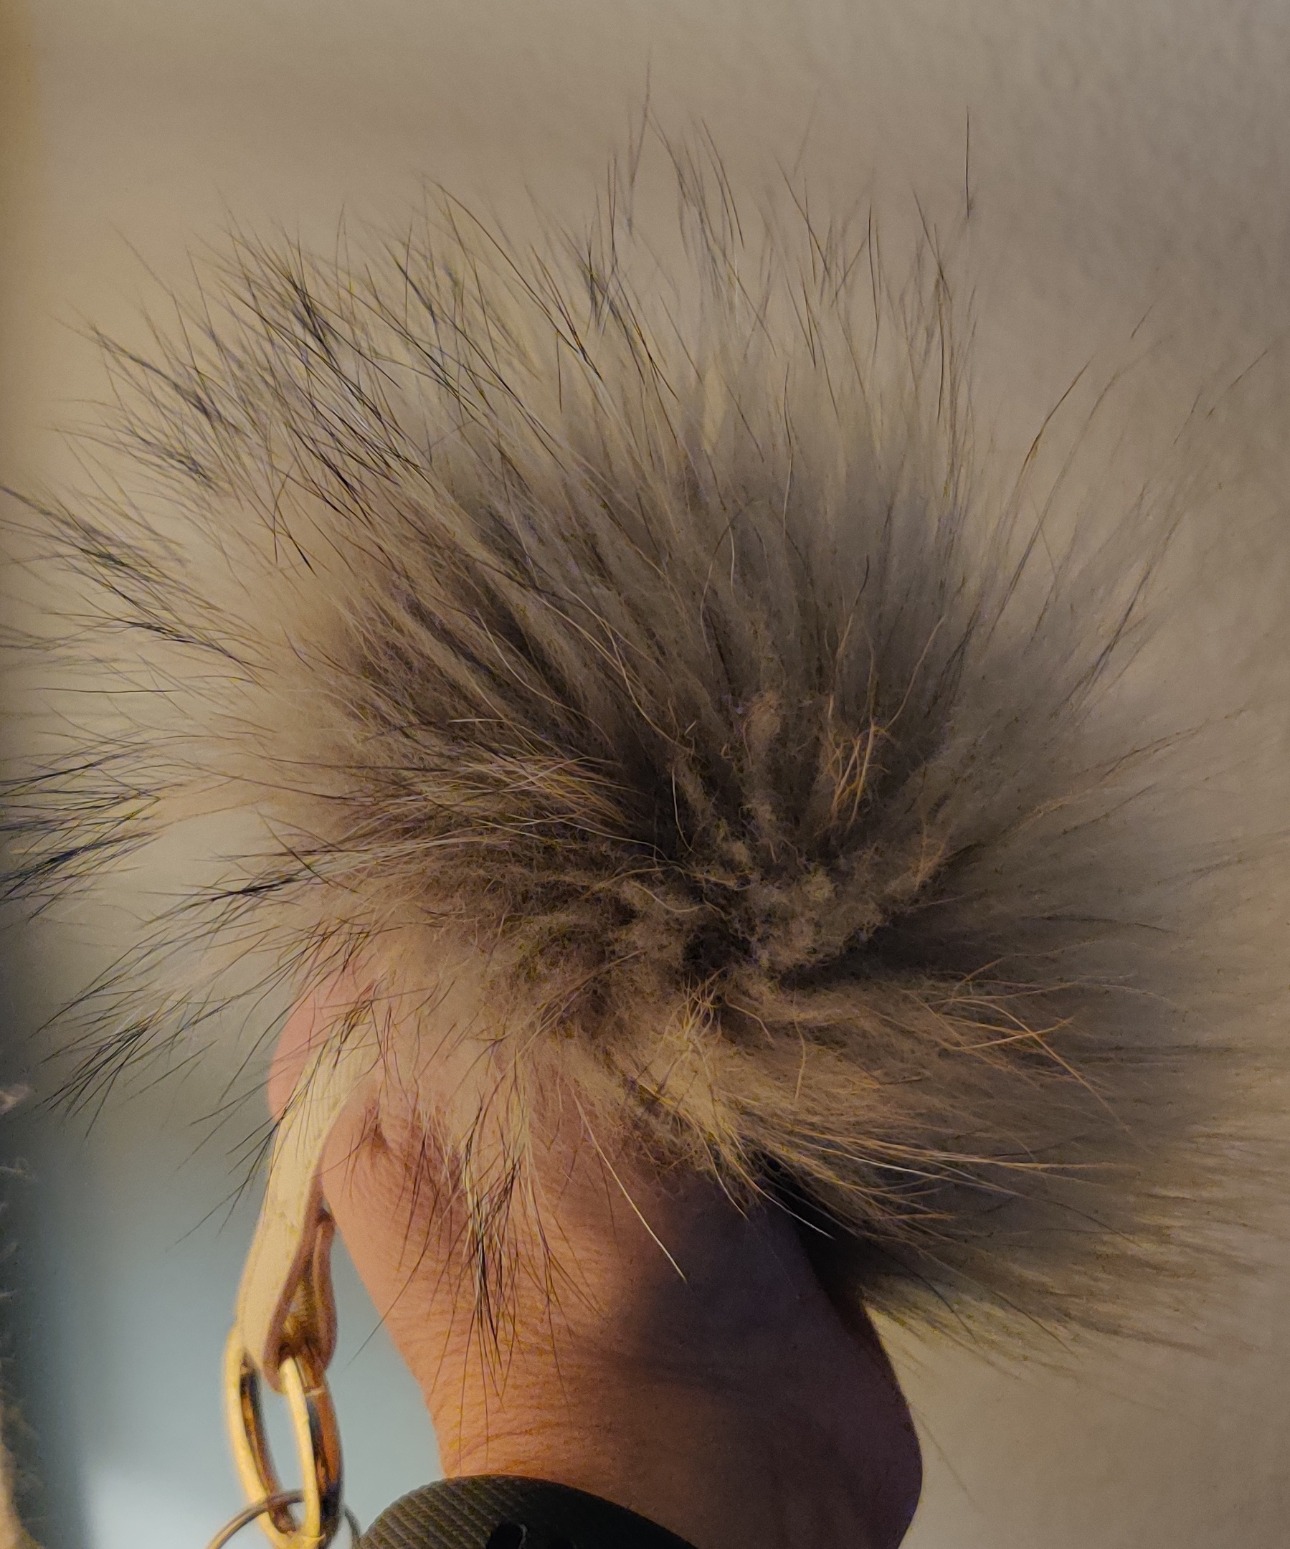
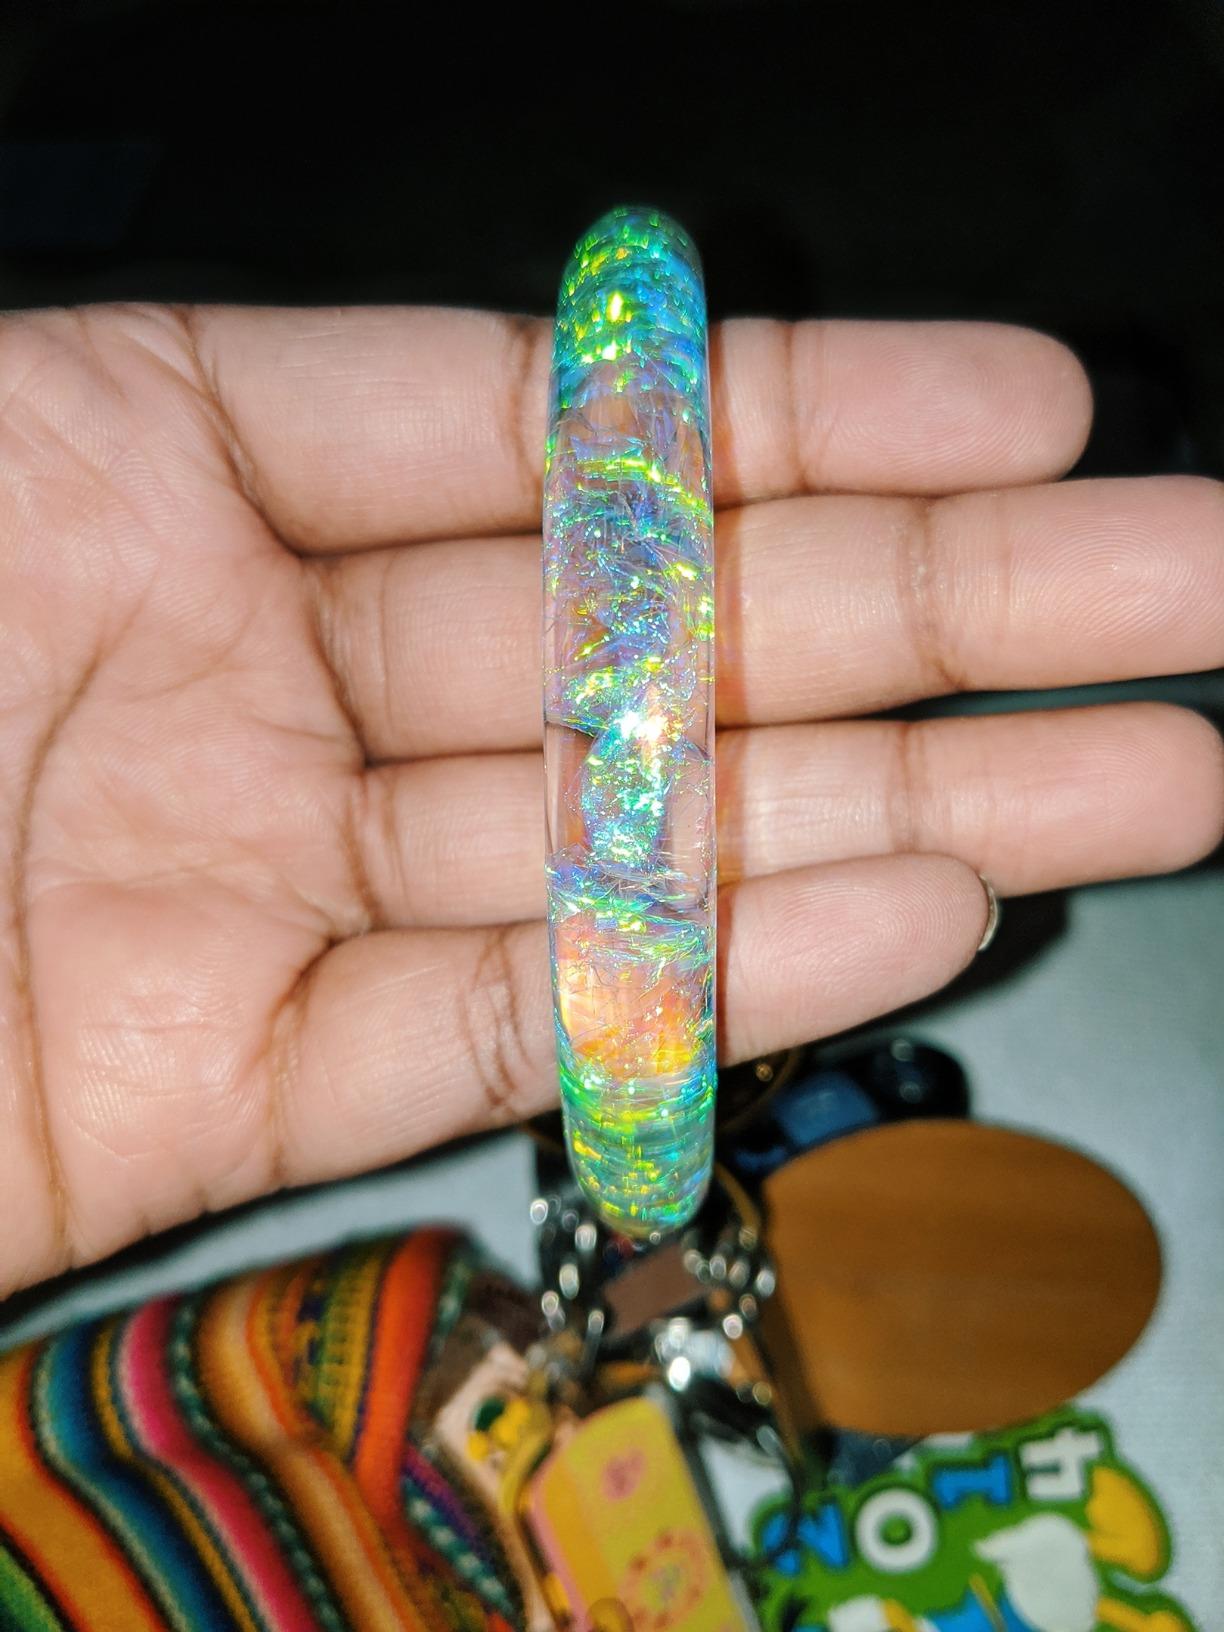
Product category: accessories_keychain
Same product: no